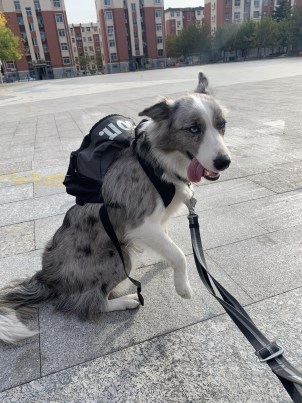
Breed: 2594-n000109-Border_collie